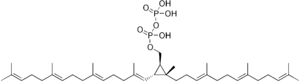
Le préphytoène pyrophosphate, ou prélycopersène pyrophosphate, est un précurseur du phytoène et plus généralement des caroténoïdes. Il est issu du géranylgéranyl-pyrophosphate, et donc de la voie du mévalonate.